Santa Clara, California

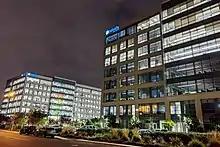
Palo Alto Networks headquarters

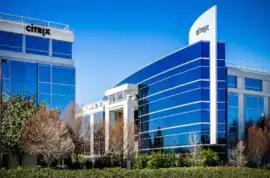
Citrix Systems headquarters

The 2010 United States census reported that Santa Clara had a population of 116,468. The population density was . The ethnic makeup of Santa Clara was 52,359 (45.0%) White, 3,154 (2.7%) African American, 579 (0.5%) Native American, 43,889 (37.7%) Asian (13.6% Indian, 6.9% Chinese, 6.2% Filipino, 3.9% Vietnamese, 3.0% Korean, 1.5% Japanese), 651 (0.6%) Pacific Islander, 9,624 (8.3%) from other races, and 6,212 (5.3%) from two or more races. There were 22,598 people (19.4%) who identified as Hispanic or Latino; 14.6% of Santa Clara's population was of Mexican ancestry.